Margaret Jeffrey

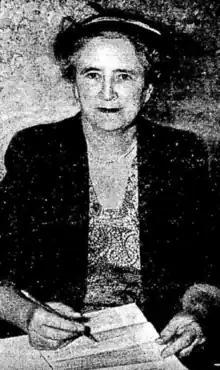
Margaret Jeffrey, Chief of Women Police, 1954

Margaret Lilian Jeffrey (née Hines; 14 July 1896 – 24 June 1977) was an Australian police officer who was one of the first women to hold high rank in the New South Wales Police.